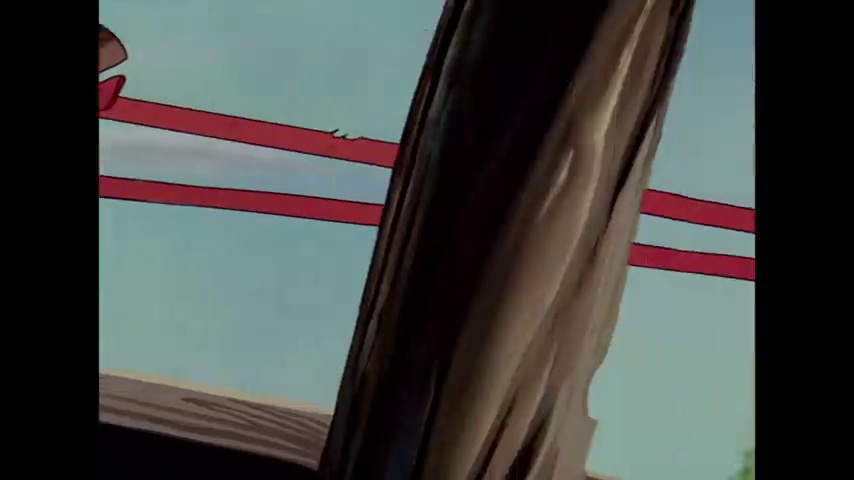
Portrait style: Cartoon Portrait